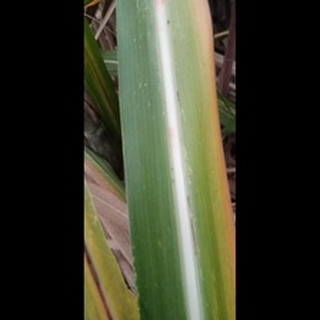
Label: sugarcane_yellow_leaf_disease